Ferenc Kazinczy

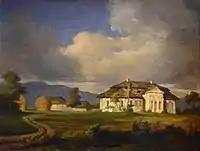
His country house in Széphalom

He was arrested on December 14, 1794, at his mother's house in Alsóregmec. He was brought to Buda and had to wait for the judgement in the Franciscan monastery of Buda. On May 8, 1795, the blood court sentenced him to death and his cattle had to be taken away. The decision was confirmed by the seven-person board. For three weeks he lived in the shadow of a sure death. Then partly by the intervention of his relatives, the emperor changed his sentence to imprisonment for an uncertain time.